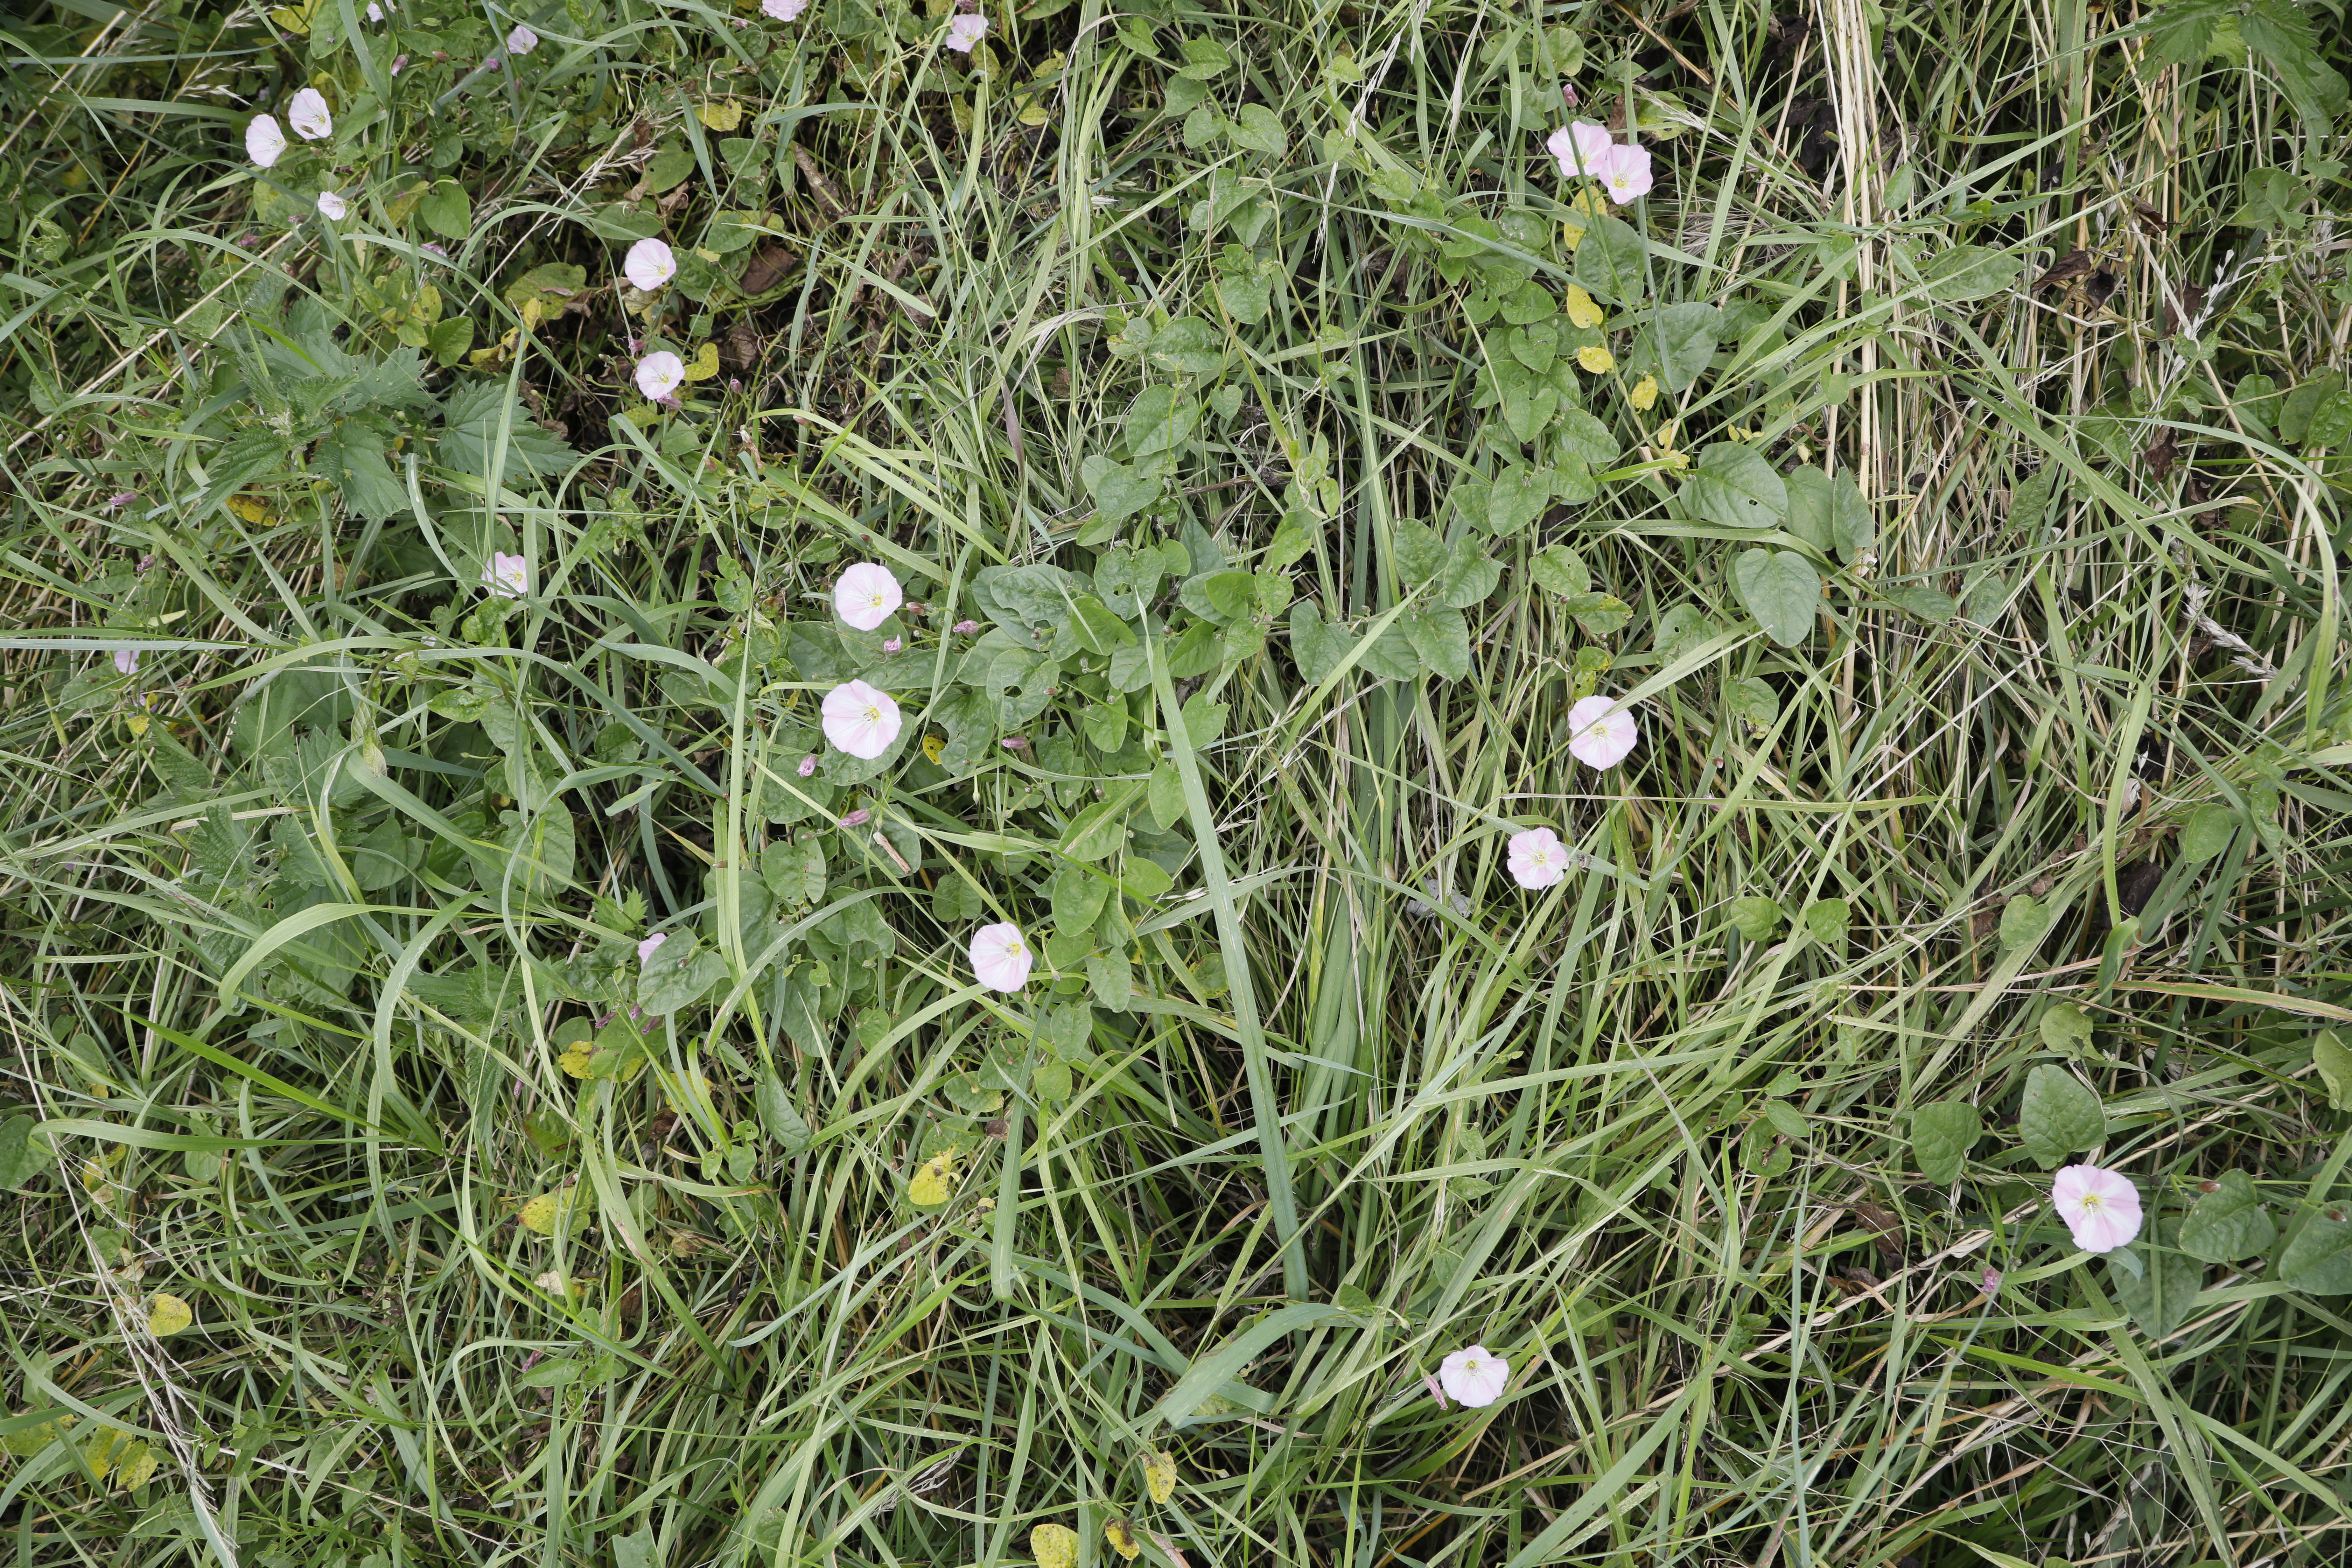
Plant species: Convolvulus arvensis